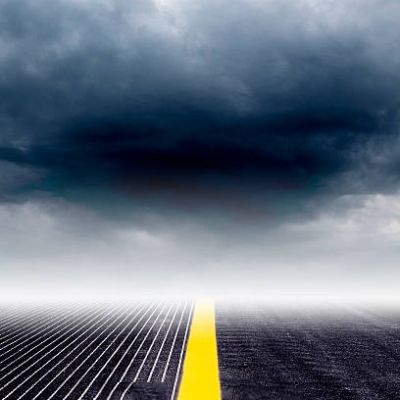
Cloud type: Nimbostratus (Ns)